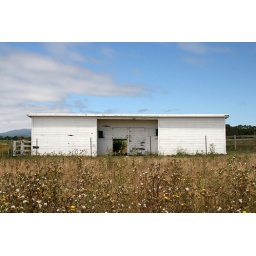
26 - horse stable in field next to beach path south of Half Moon Bay